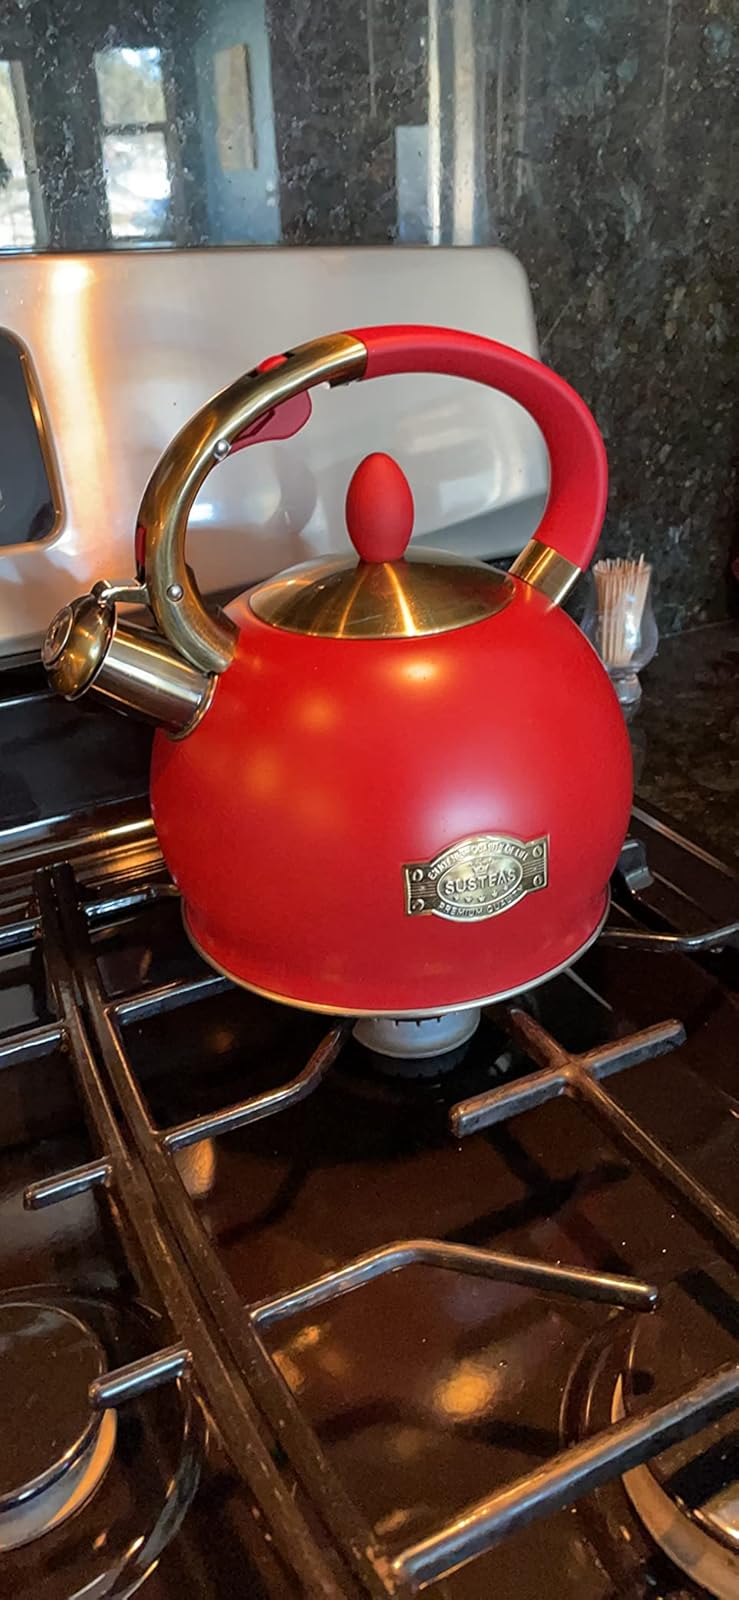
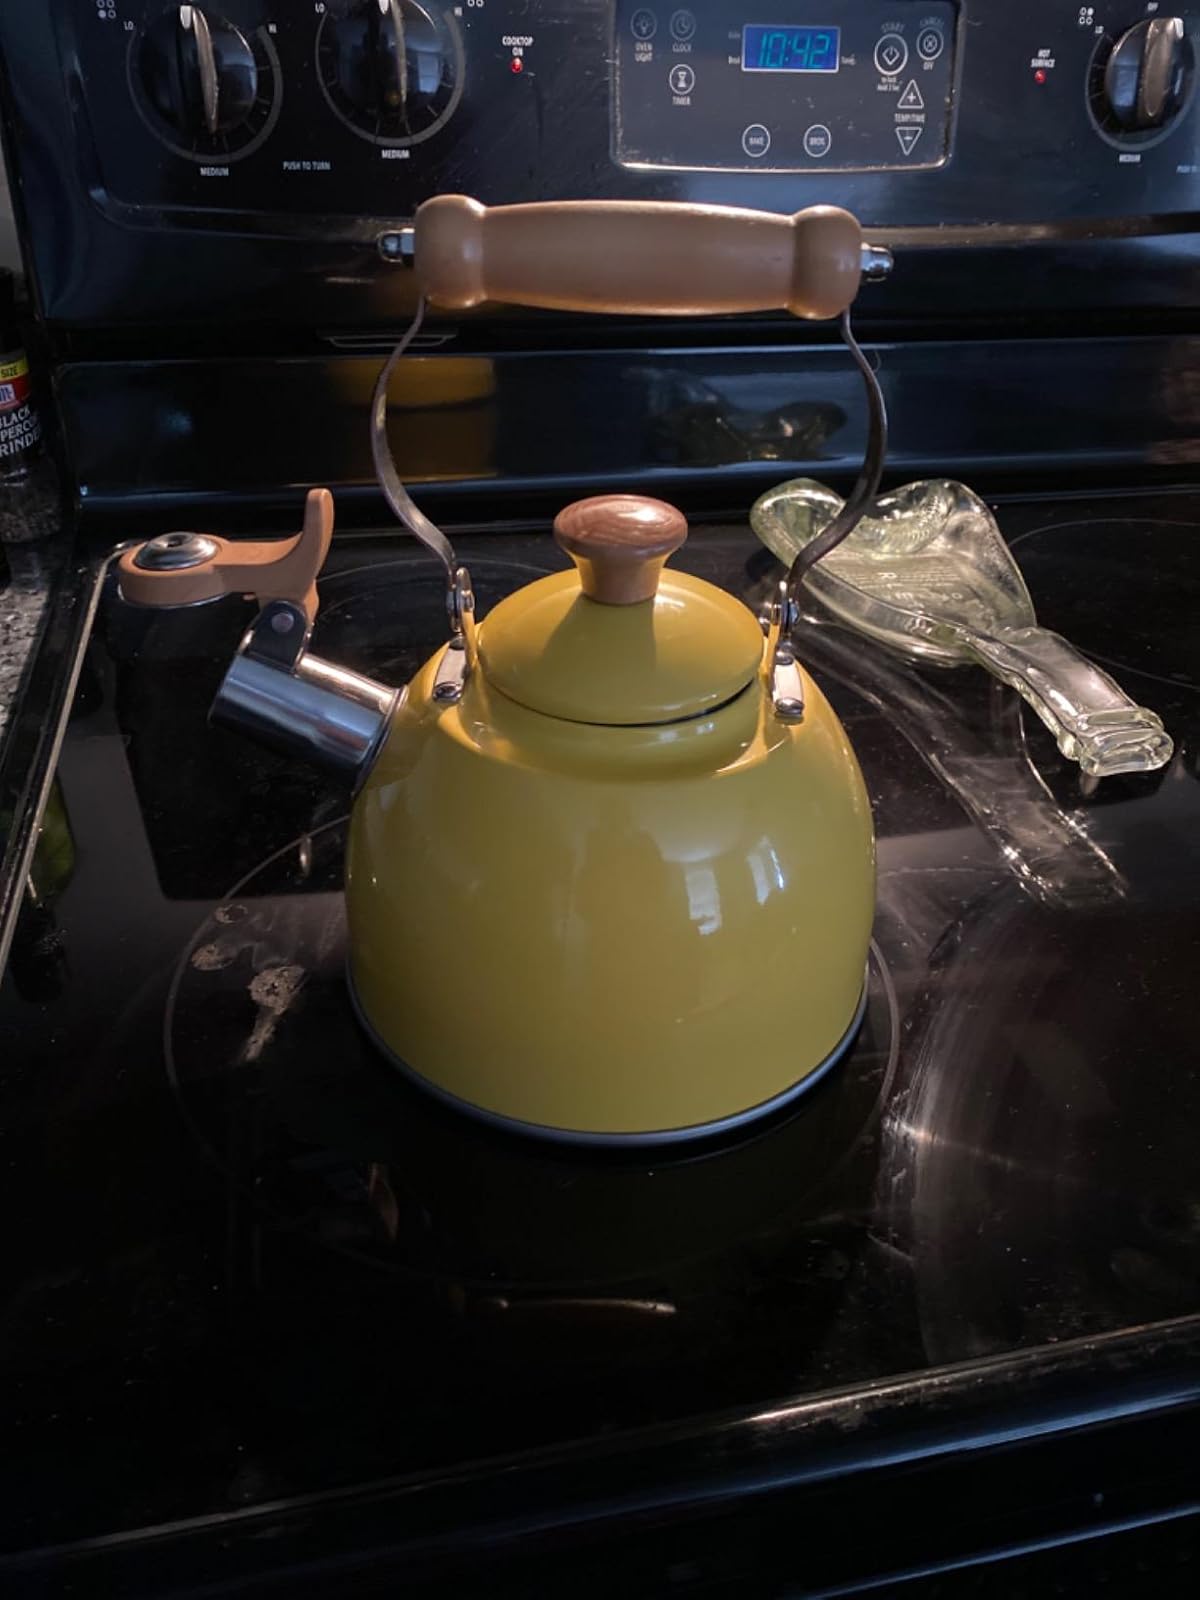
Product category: items_kettle
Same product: no